Marseille

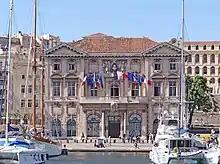
Le Panier quarter with the Hotel de Ville and the church of Notre-Dame des Accoules

Marseille's main cultural attraction was, since its creation at the end of the 18th century and until the late 1970s, the Opéra. Located near the Old Port and the Canebière, at the very heart of the city, its architectural style was comparable to the classical trend found in other opera houses built at the same time in Lyon and Bordeaux. In 1919, a fire almost completely destroyed the house, leaving only the stone colonnade and peristyle from the original façade. The classical façade was restored and the opera house reconstructed in a predominantly Art Deco style, as the result of a major competition. Currently the Opéra de Marseille stages six or seven operas each year.